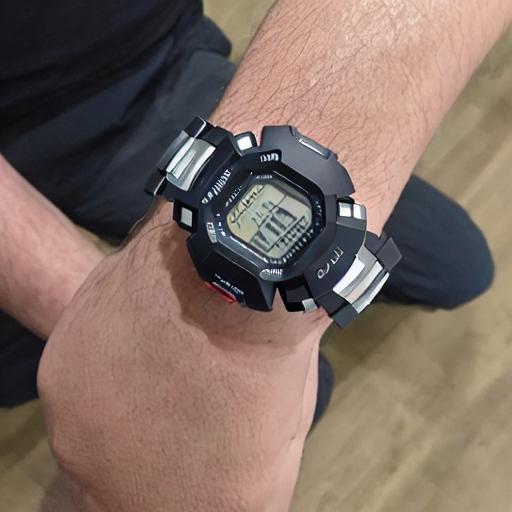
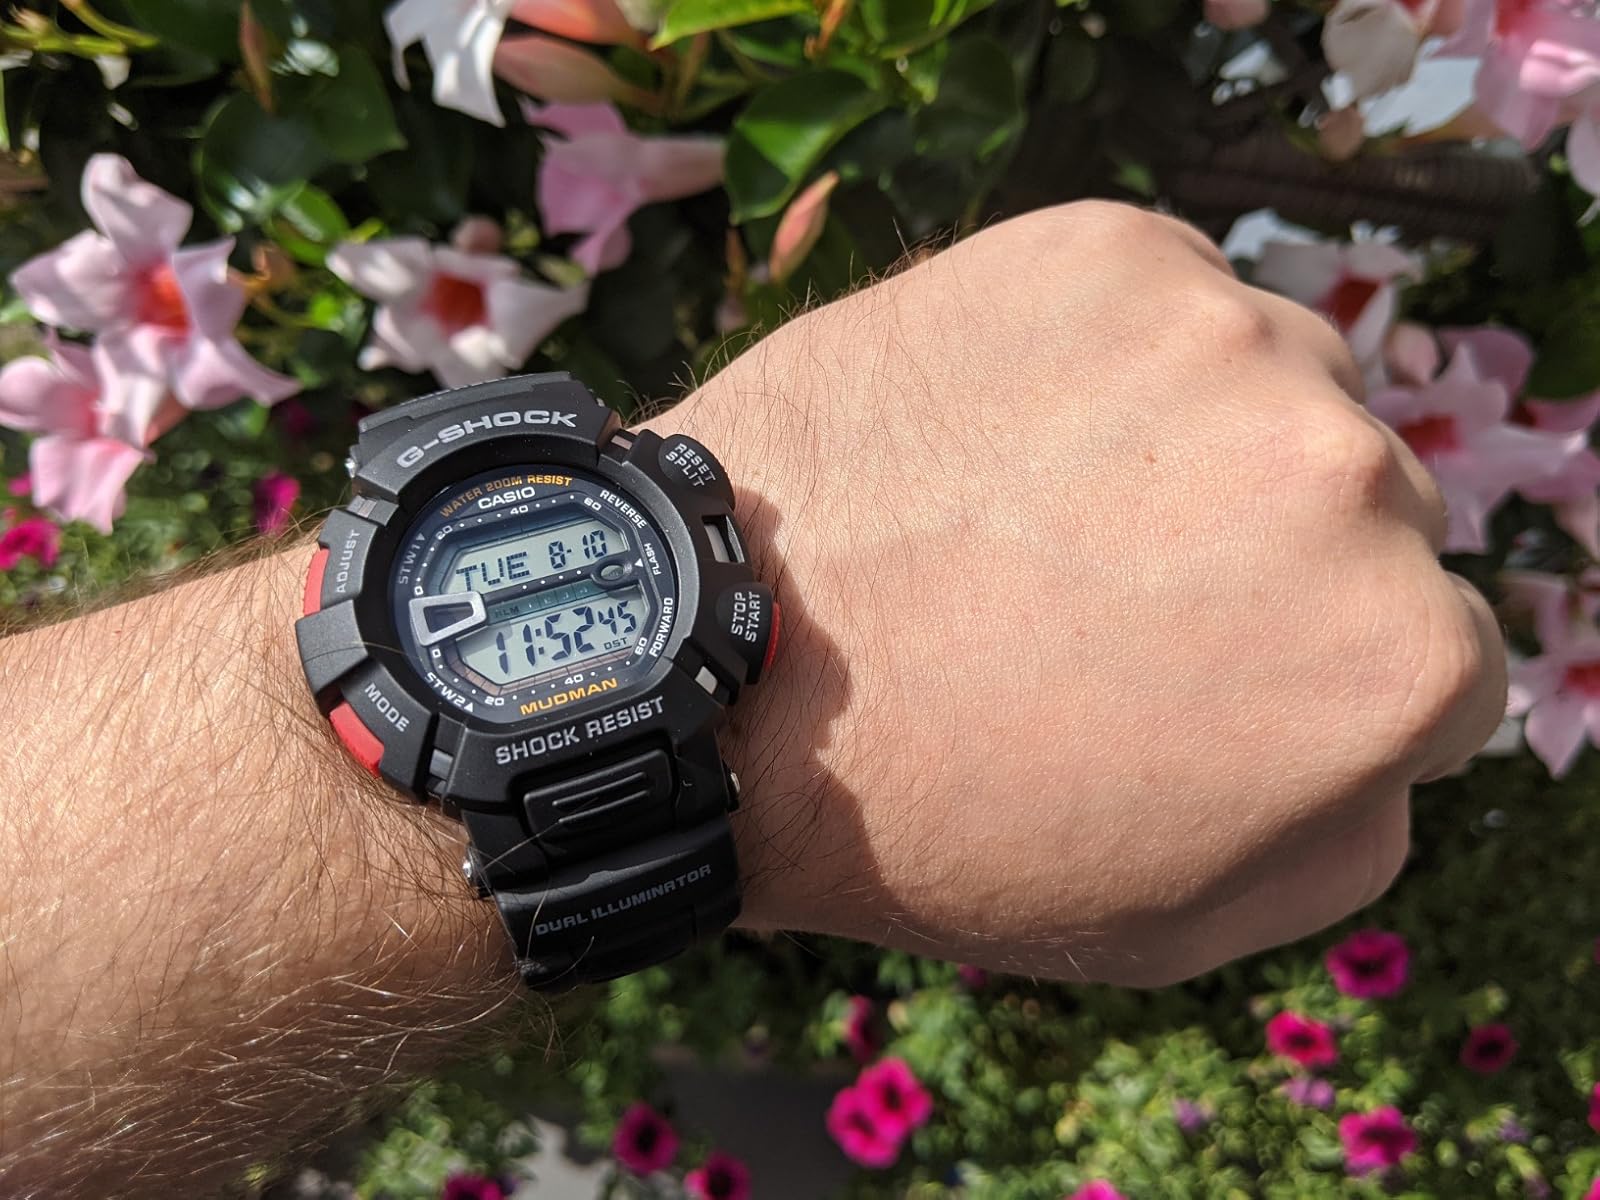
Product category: accessories_watch
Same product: no